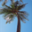
Label: palm_tree